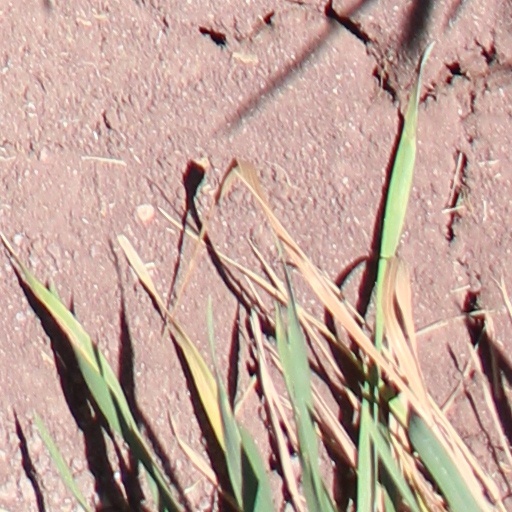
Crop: wheat